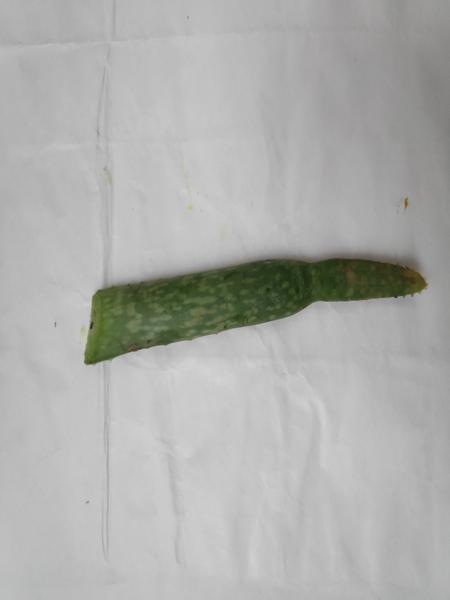
Plant: Aloevera